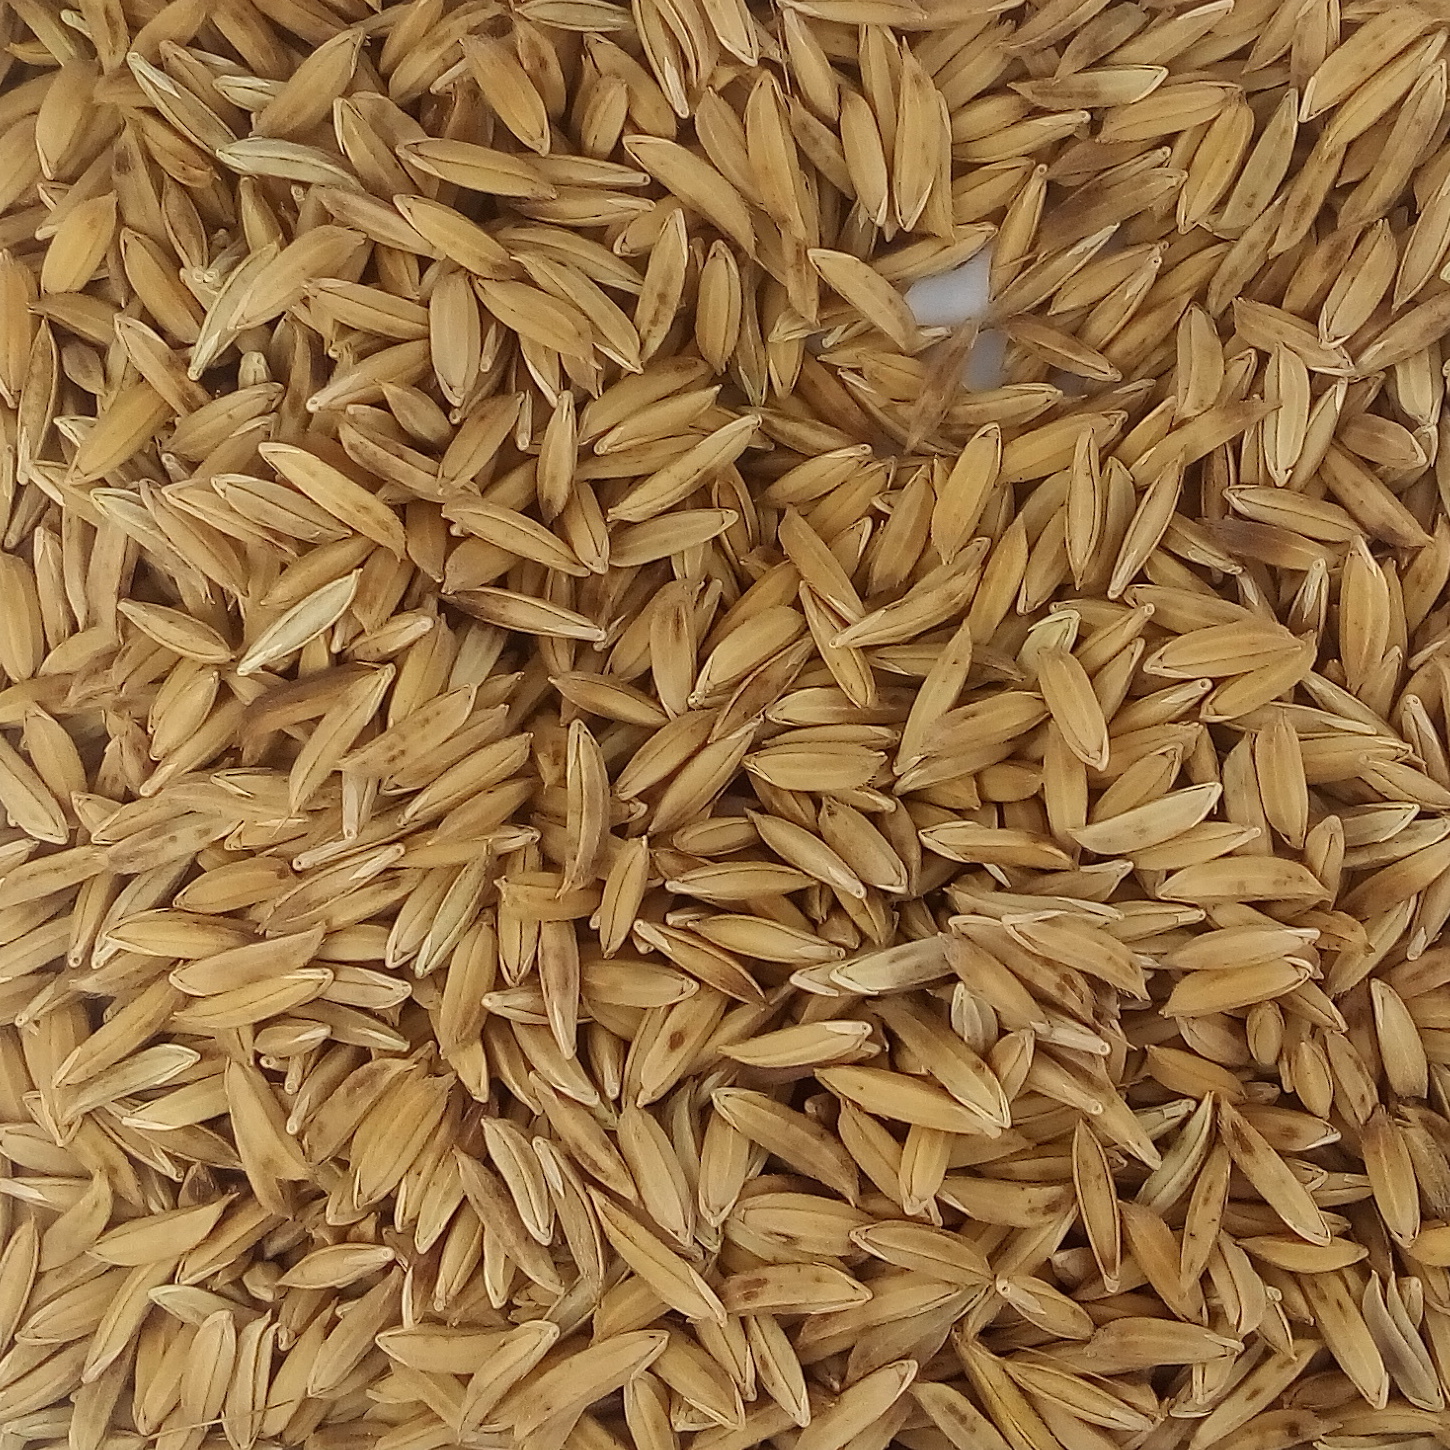
Rice seed variety: BAS_370